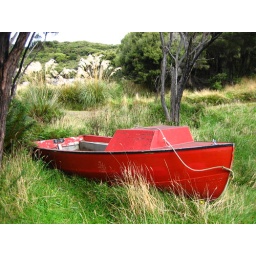
this little boat was nowhere near water